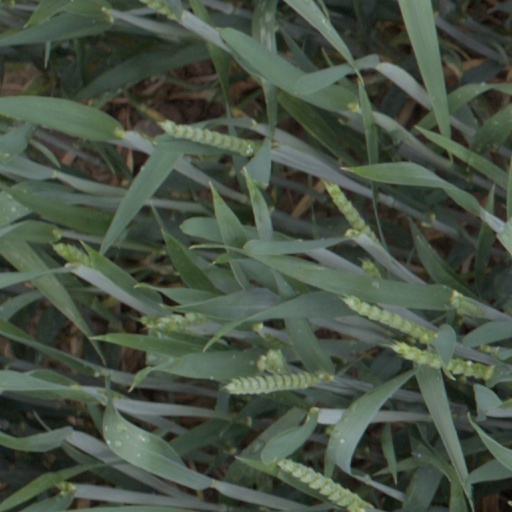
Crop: wheat